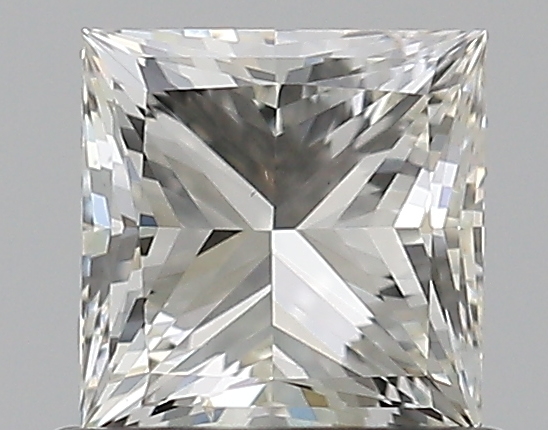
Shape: princess
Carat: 0.72
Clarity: VS2
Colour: K
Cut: VG
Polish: EX
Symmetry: VG
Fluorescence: M
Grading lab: GIA
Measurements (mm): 4.83 x 4.79 x 3.6